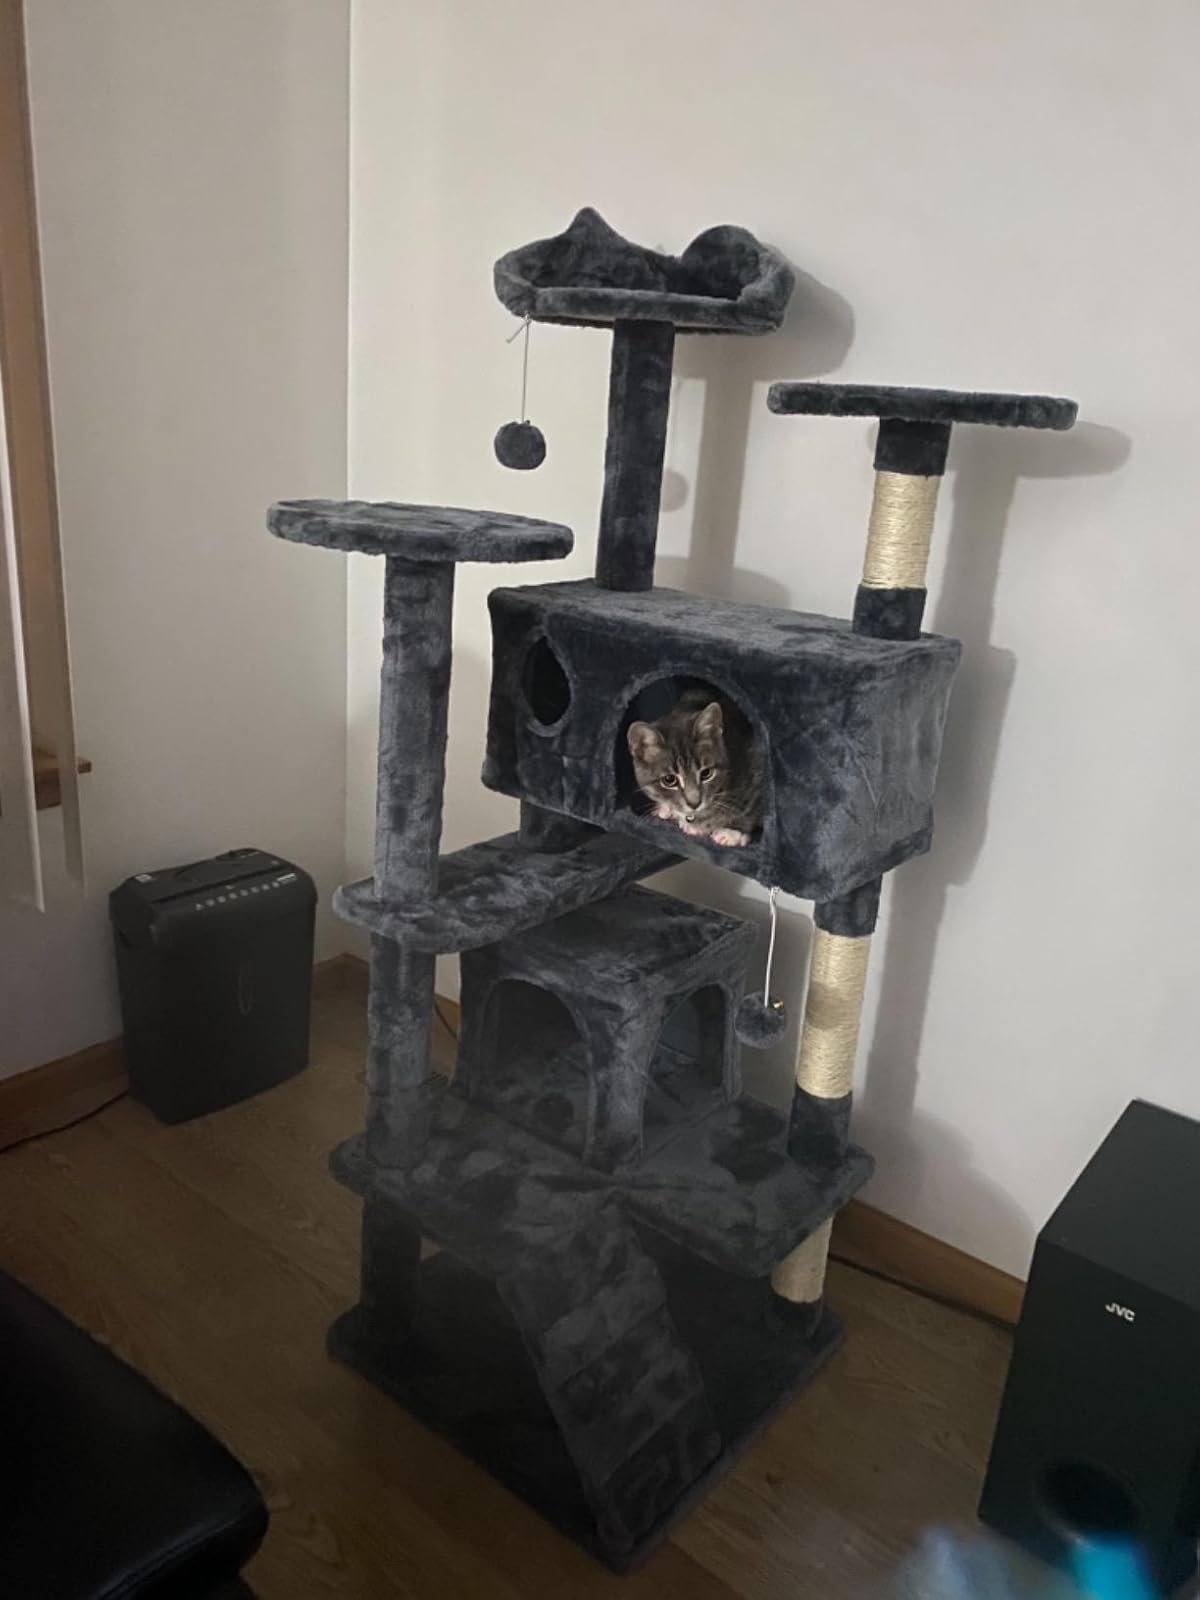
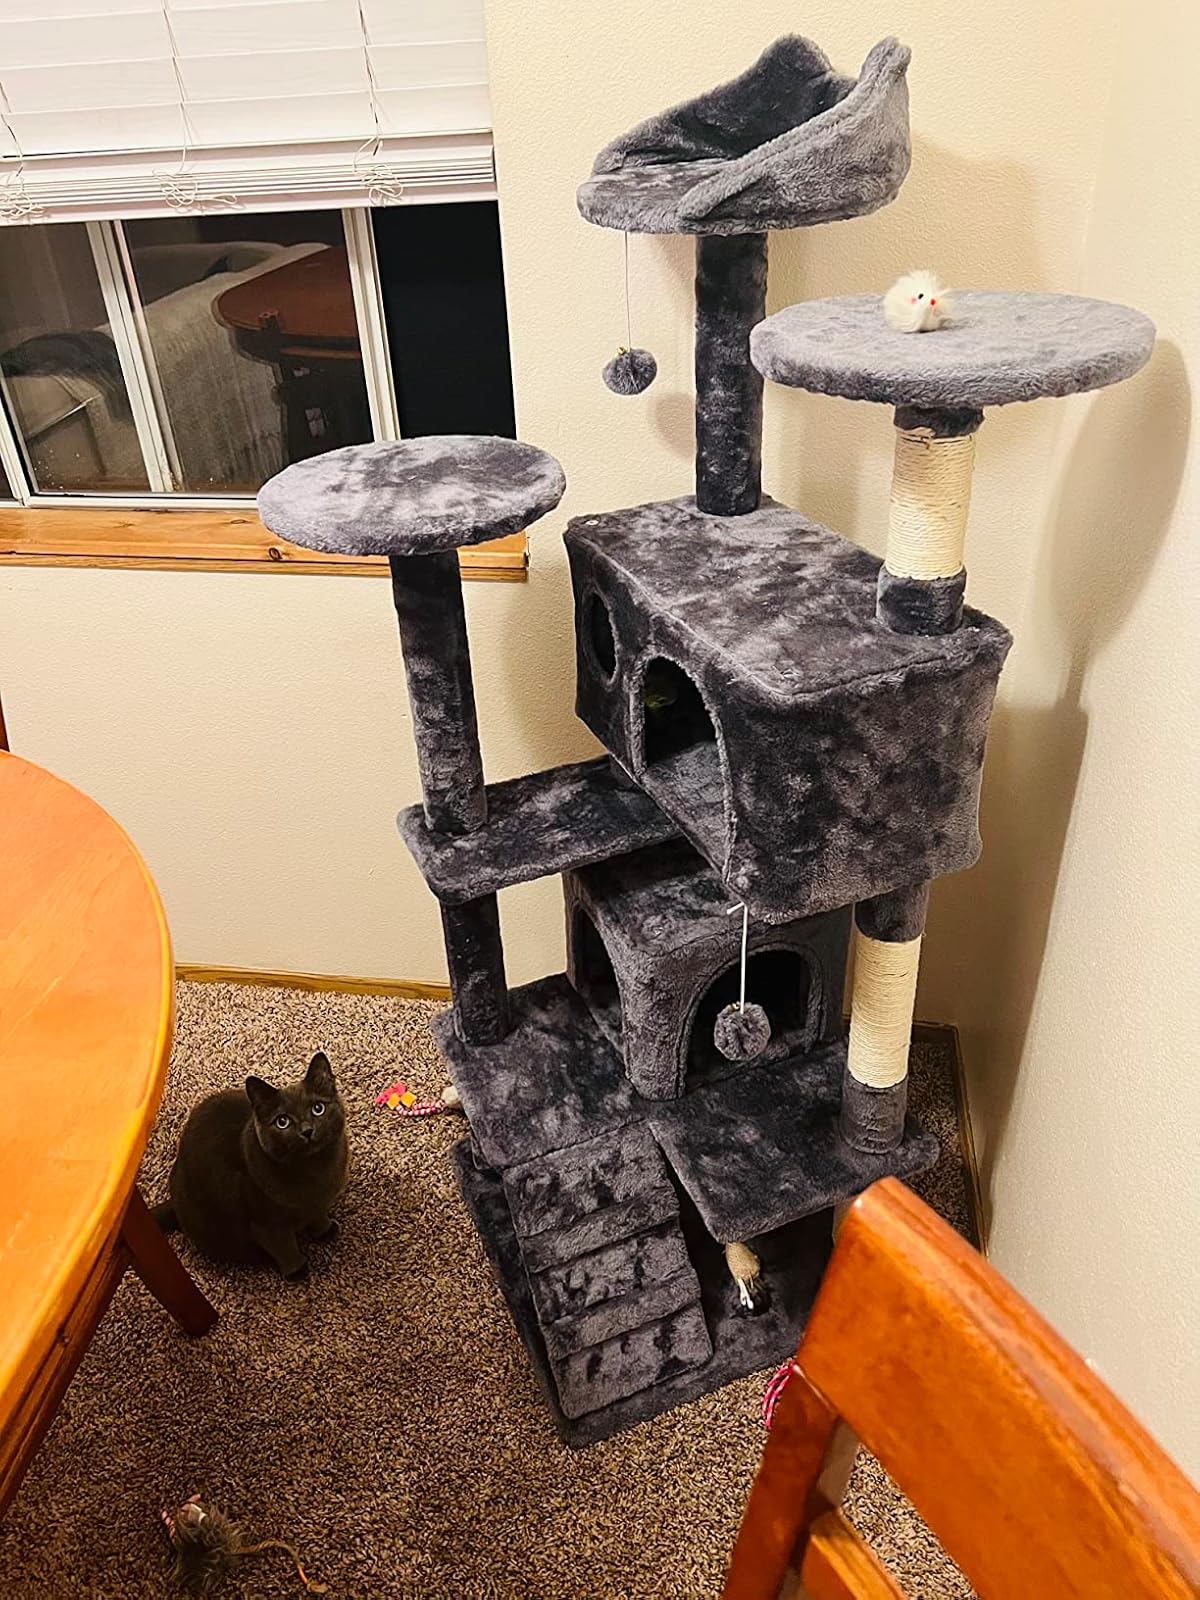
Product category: items_cat tree
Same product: yes